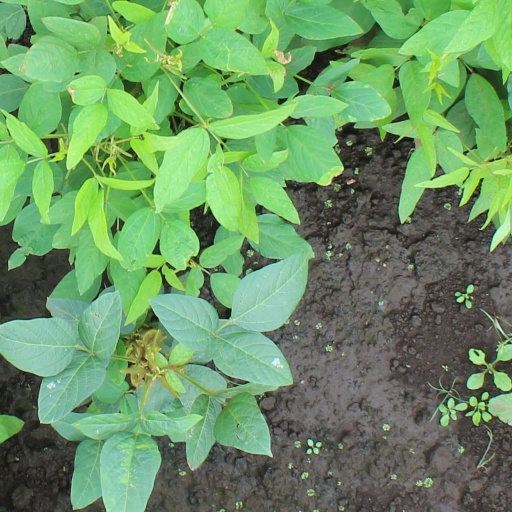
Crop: soybean